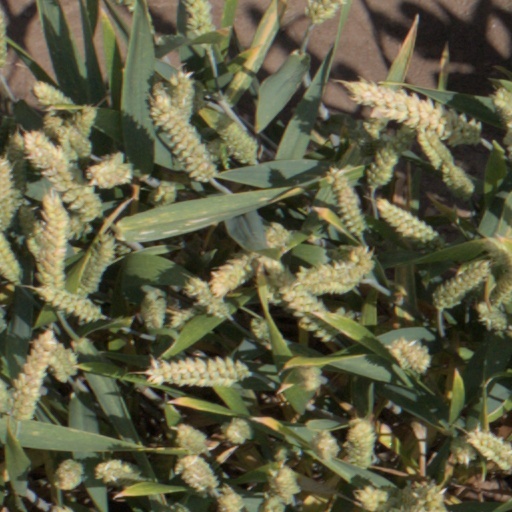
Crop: wheat